Baltic Sea

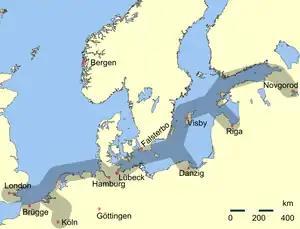
Main trading routes of the Hanseatic League ("Hanse").

In the early Middle Ages, Norse (Scandinavian) merchants built a trade empire all around the Baltic. Later, the Norse fought for control of the Baltic against Wendish tribes dwelling on the southern shore. The Norse also used the rivers of Russia for trade routes, finding their way eventually to the Black Sea and southern Russia. This Norse-dominated period is referred to as the Viking Age.